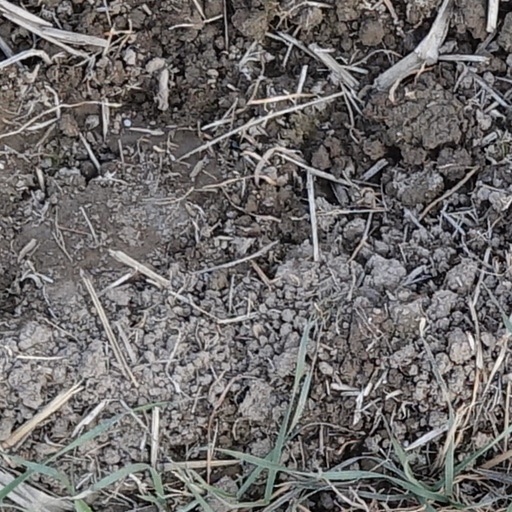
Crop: wheat